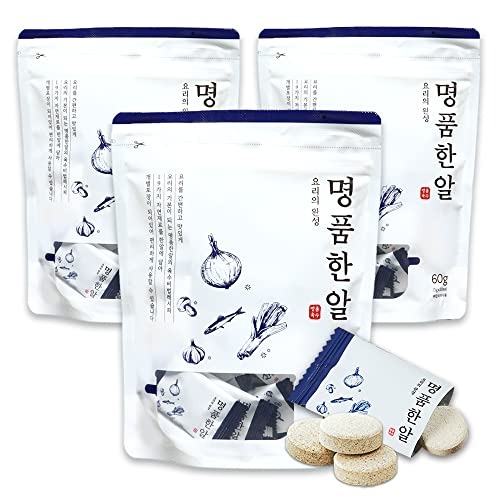
Item Name: Jwellfood Completion of Cooking Masterpiece Anchovy Broth Stock 20 Tablets ( Pack of 3 )
Value: nan
Unit: None

Price: 22